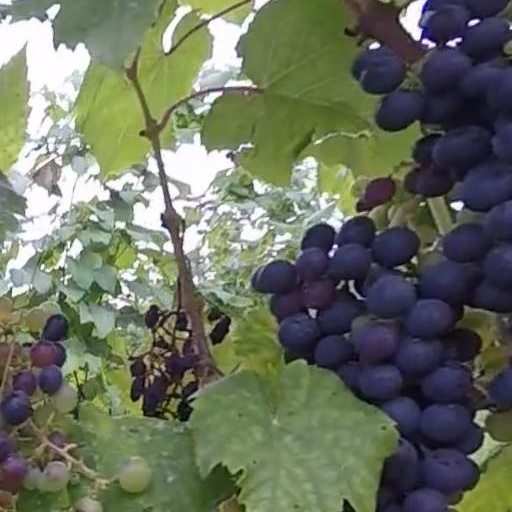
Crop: grape